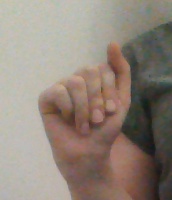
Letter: saad